James May

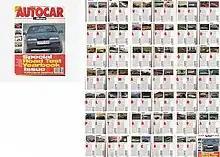
James May's hidden message

In an interview with Richard Allinson on BBC Radio 2, May confessed that in 1992 he was dismissed from "Autocar" magazine after putting together an acrostic in one issue. At the end of the year, the magazine's "Road Test Yearbook" supplement was published. Each spread featured four reviews and each review started with a large red letter (known in typography as an initial or a drop cap). May's role was to put the entire supplement together.